Yangpingguan–Ankang railway

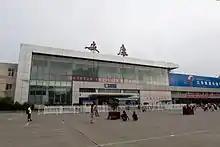
Ankang railway station.

The Yangpingguan–Ankang railway or Yang'an railway, is a single-track, electrified railroad in China between Yangpingguan and Ankang in southern Shaanxi Province. The line, in length, follows the upper reaches of the Han River and was built from 1969 to 1972. Major cities and towns along route include Yangpingguan, Mian County, Hanzhong, Chenggu, Yang County, Xixiang, Shiquan, Hanyin and Ankang.